Bangsar South

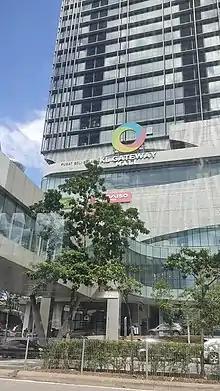
The KL Gateway Mall

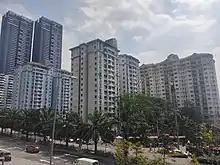
Vista Angkasa Apartments

The name of Bangsar South has been an issue of controversy in light of the 2018 Malaysian general election. Parti Keadilan Rakyat politician Fahmi Fadzil, who was in the running for the Lembah Pantai parliamentary seat in which the area was included in, used the name change in his election campaign to distinguish Bangsar South and Kampung Kerinchi residents. As Kampung Kerinchi is the original name, used by Indonesian immigrants during British Malaya, he argues that the name should not be changed, which caused stirred discussion on social media. Bangsar South used to be known as Kampung Kerinchi until the name was changed by the Dewan Bandaraya Kuala Lumpur in 2012 to reflect its upgraded image.